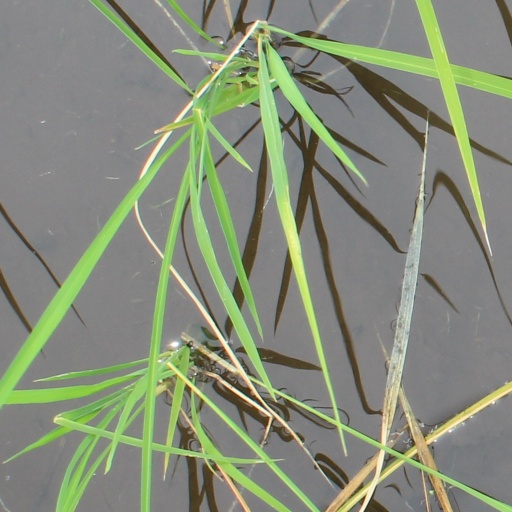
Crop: rice